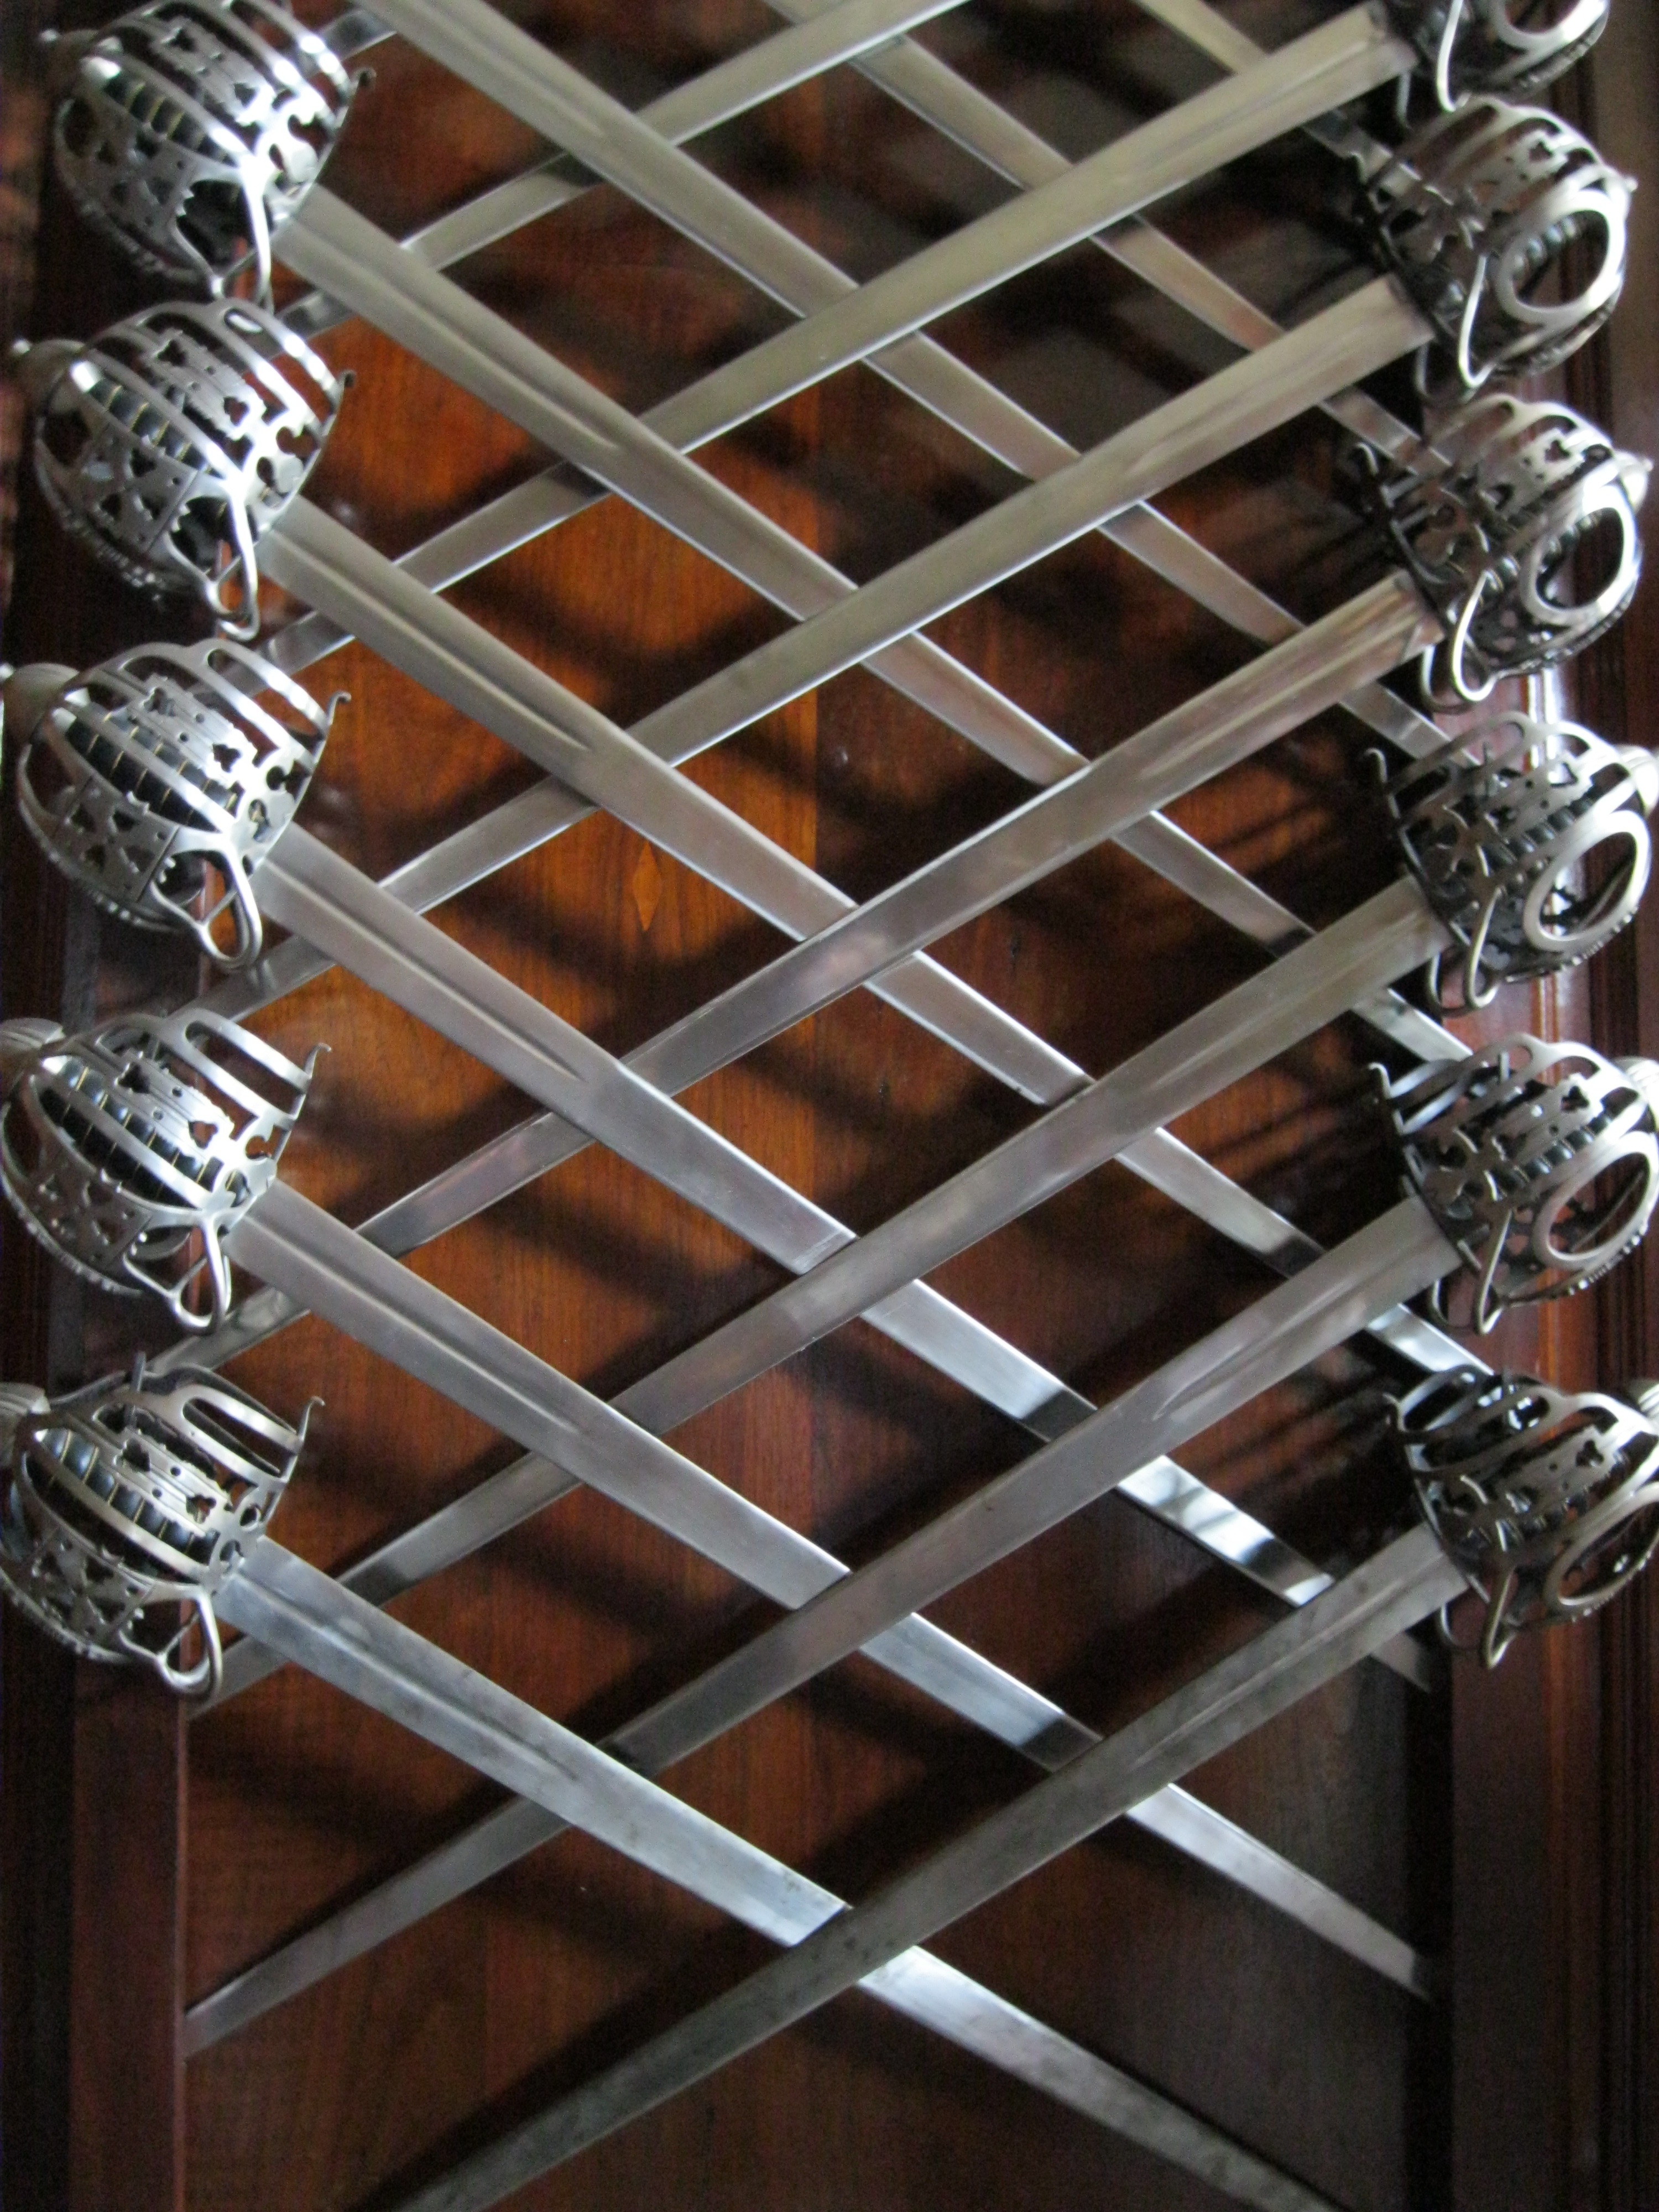
wood, antique, wall, beam, ceiling, metal, lighting, material, interior design, handrail, design, stairs, weapons, original, history, iron, virginia, swords, williamsburg, colonies, baluster, window covering